Jesse Brand

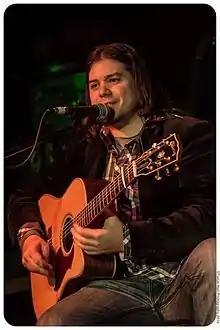
Jesse Brand 2014 Texas Music Awards

Jesse David Brand is an American songwriter, musician and actor.